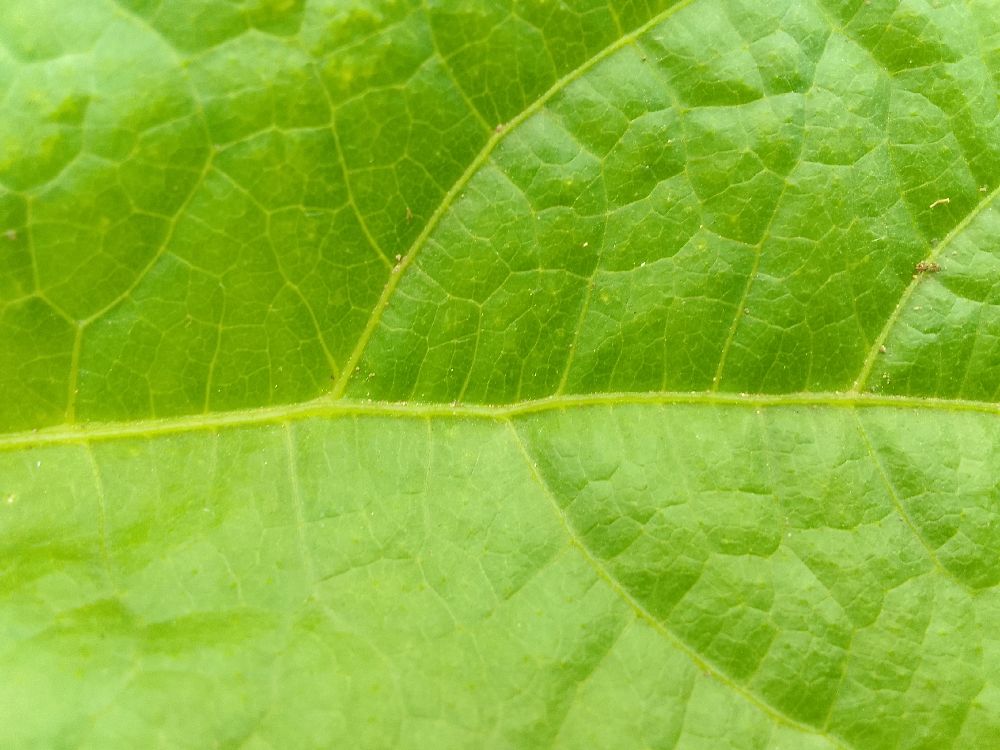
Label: healthy